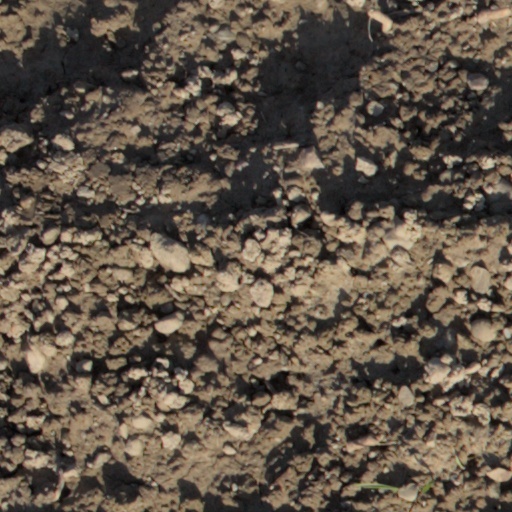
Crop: wheat